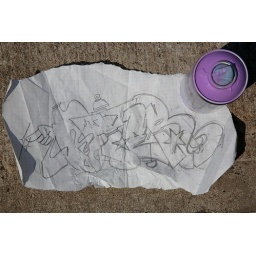
Sketch paper from our friend OTER in from Spain, rocked on a Brooklyn wall